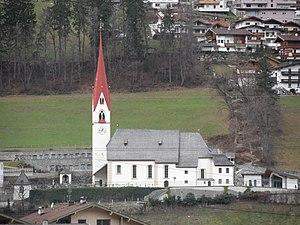
Hippach est une commune autrichienne du district de Schwaz dans le Tyrol.